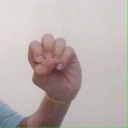
अक्षर: उ